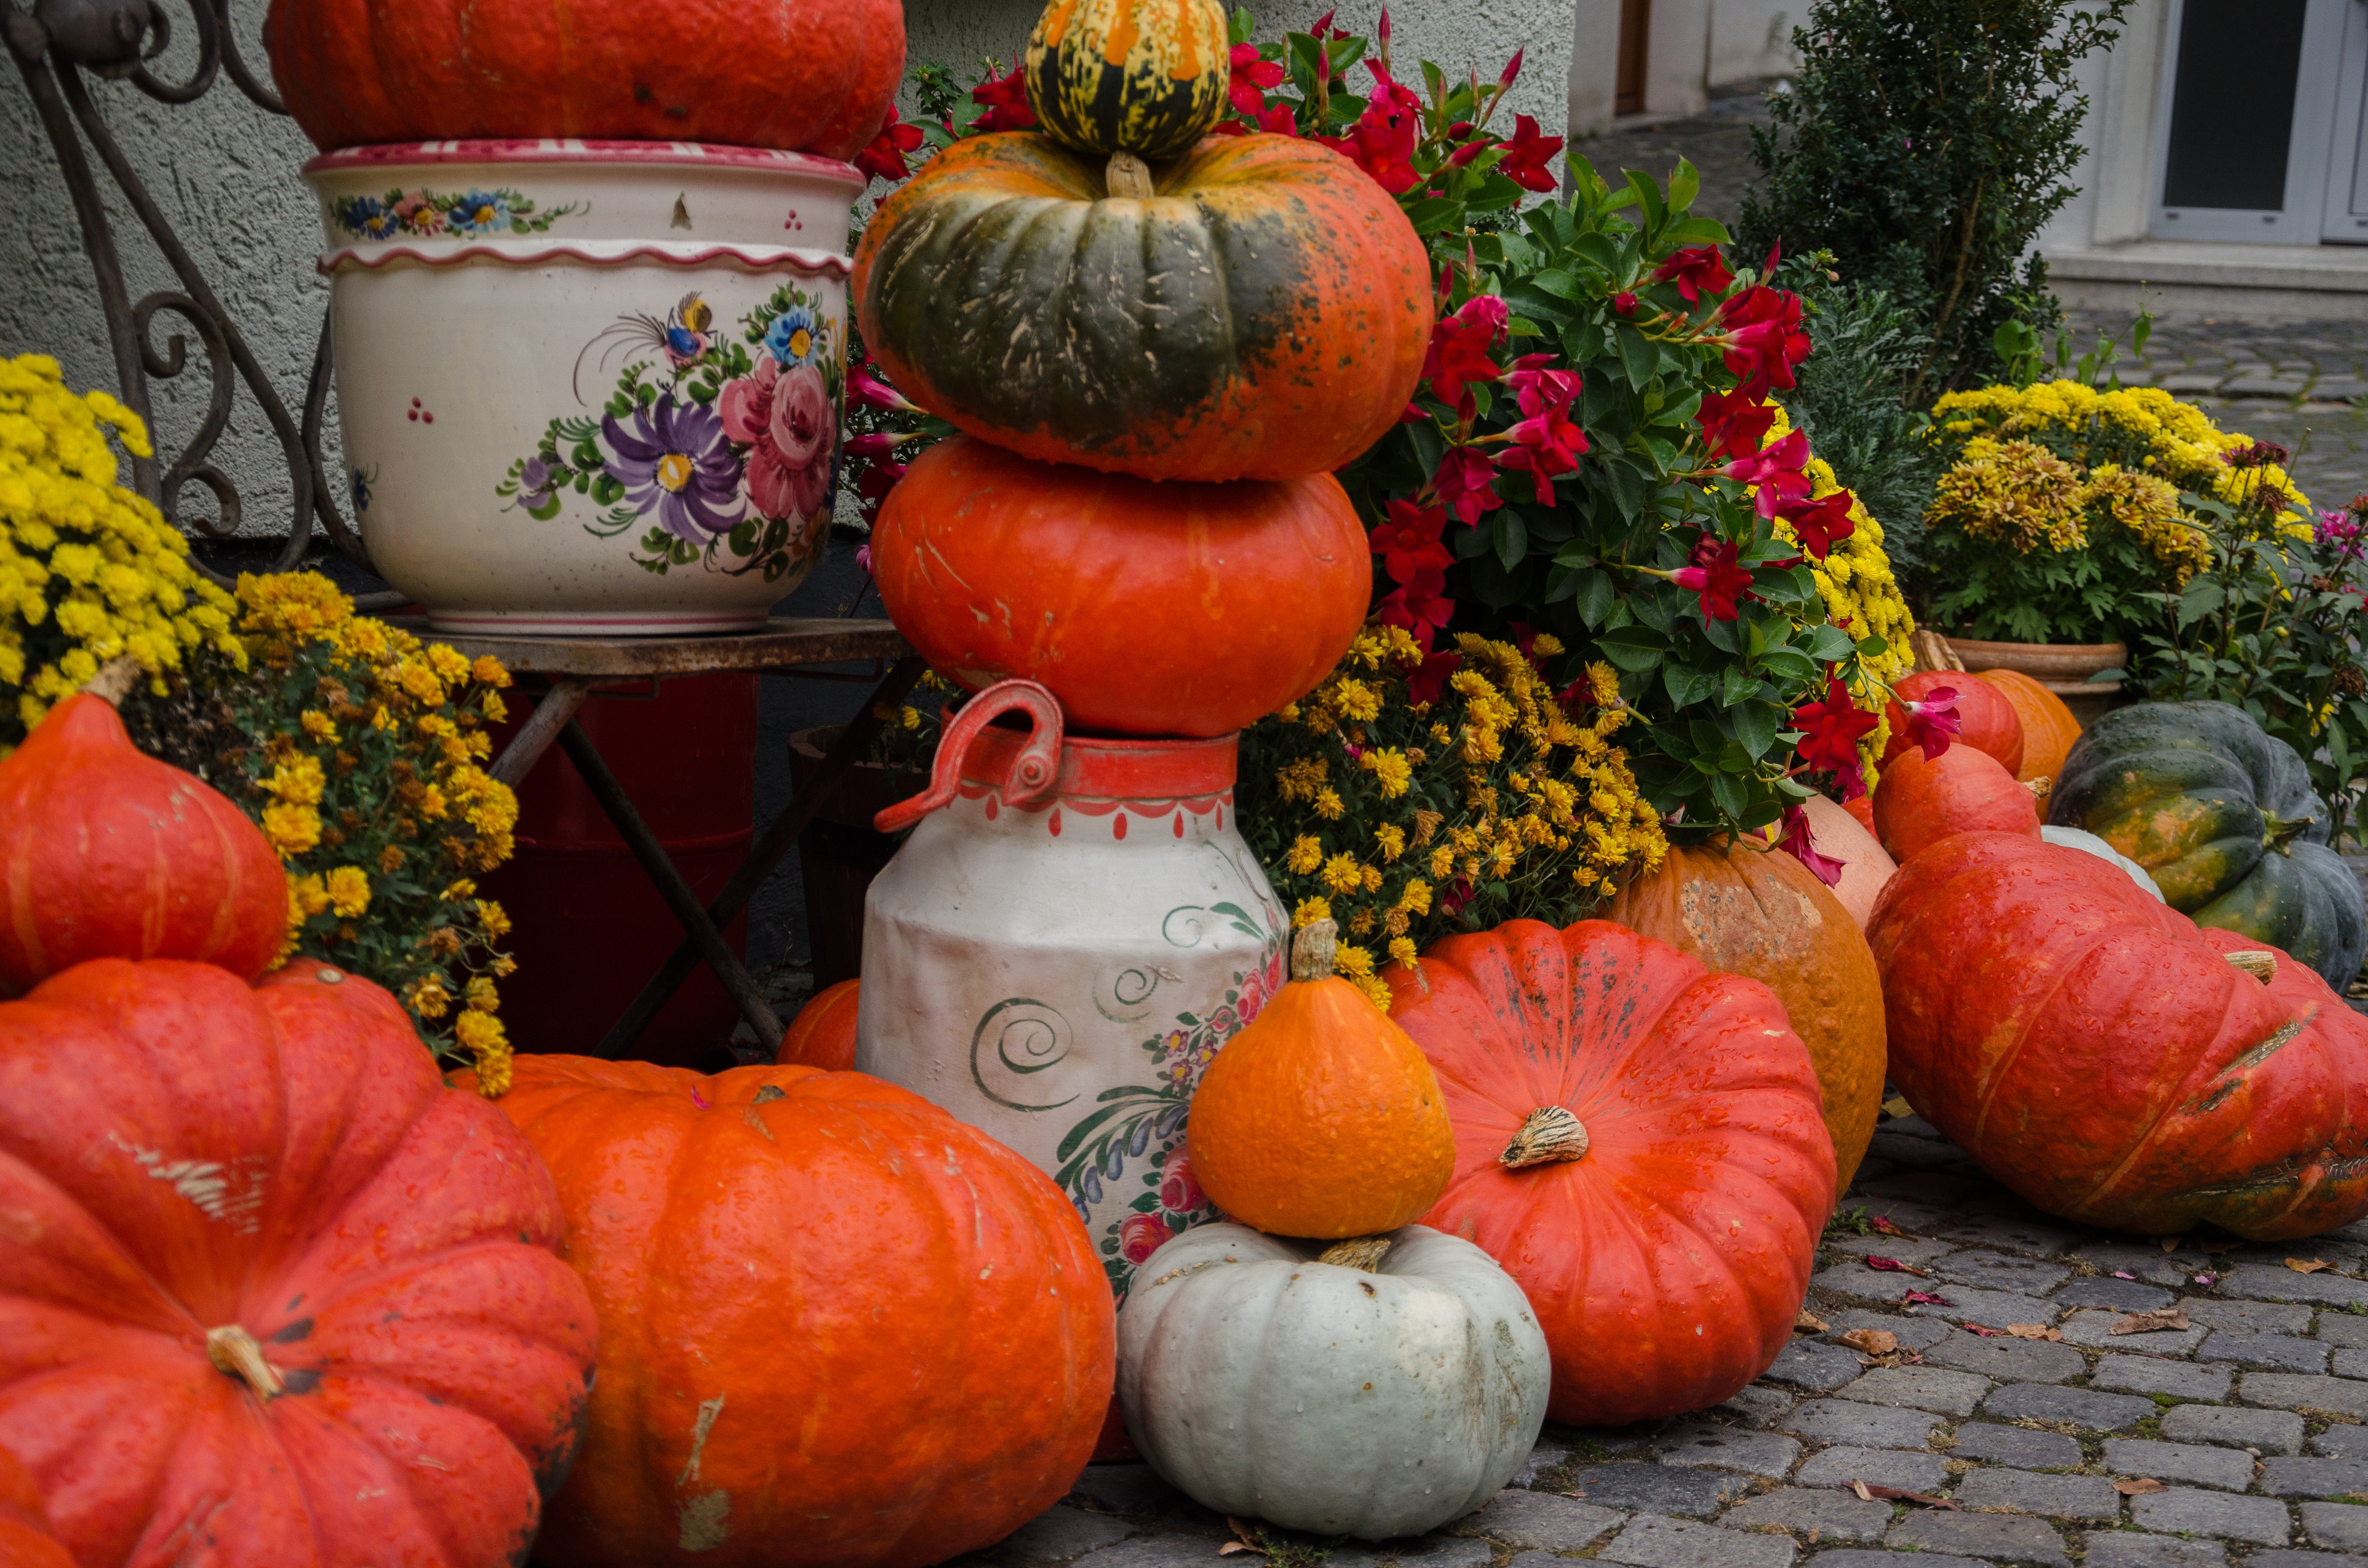
flower, decoration, orange, harvest, produce, autumn, pumpkin, halloween, holiday, colorful, yellow, gourd, thanksgiving, decorative, vegetables, calabaza, carving, october, floristry, pumpkins, cucurbita, ulm, autumn decoration, decorative squashes, about, fishermen's quarter, golden autumn pumpkins, decorative pumpkins, winter squash